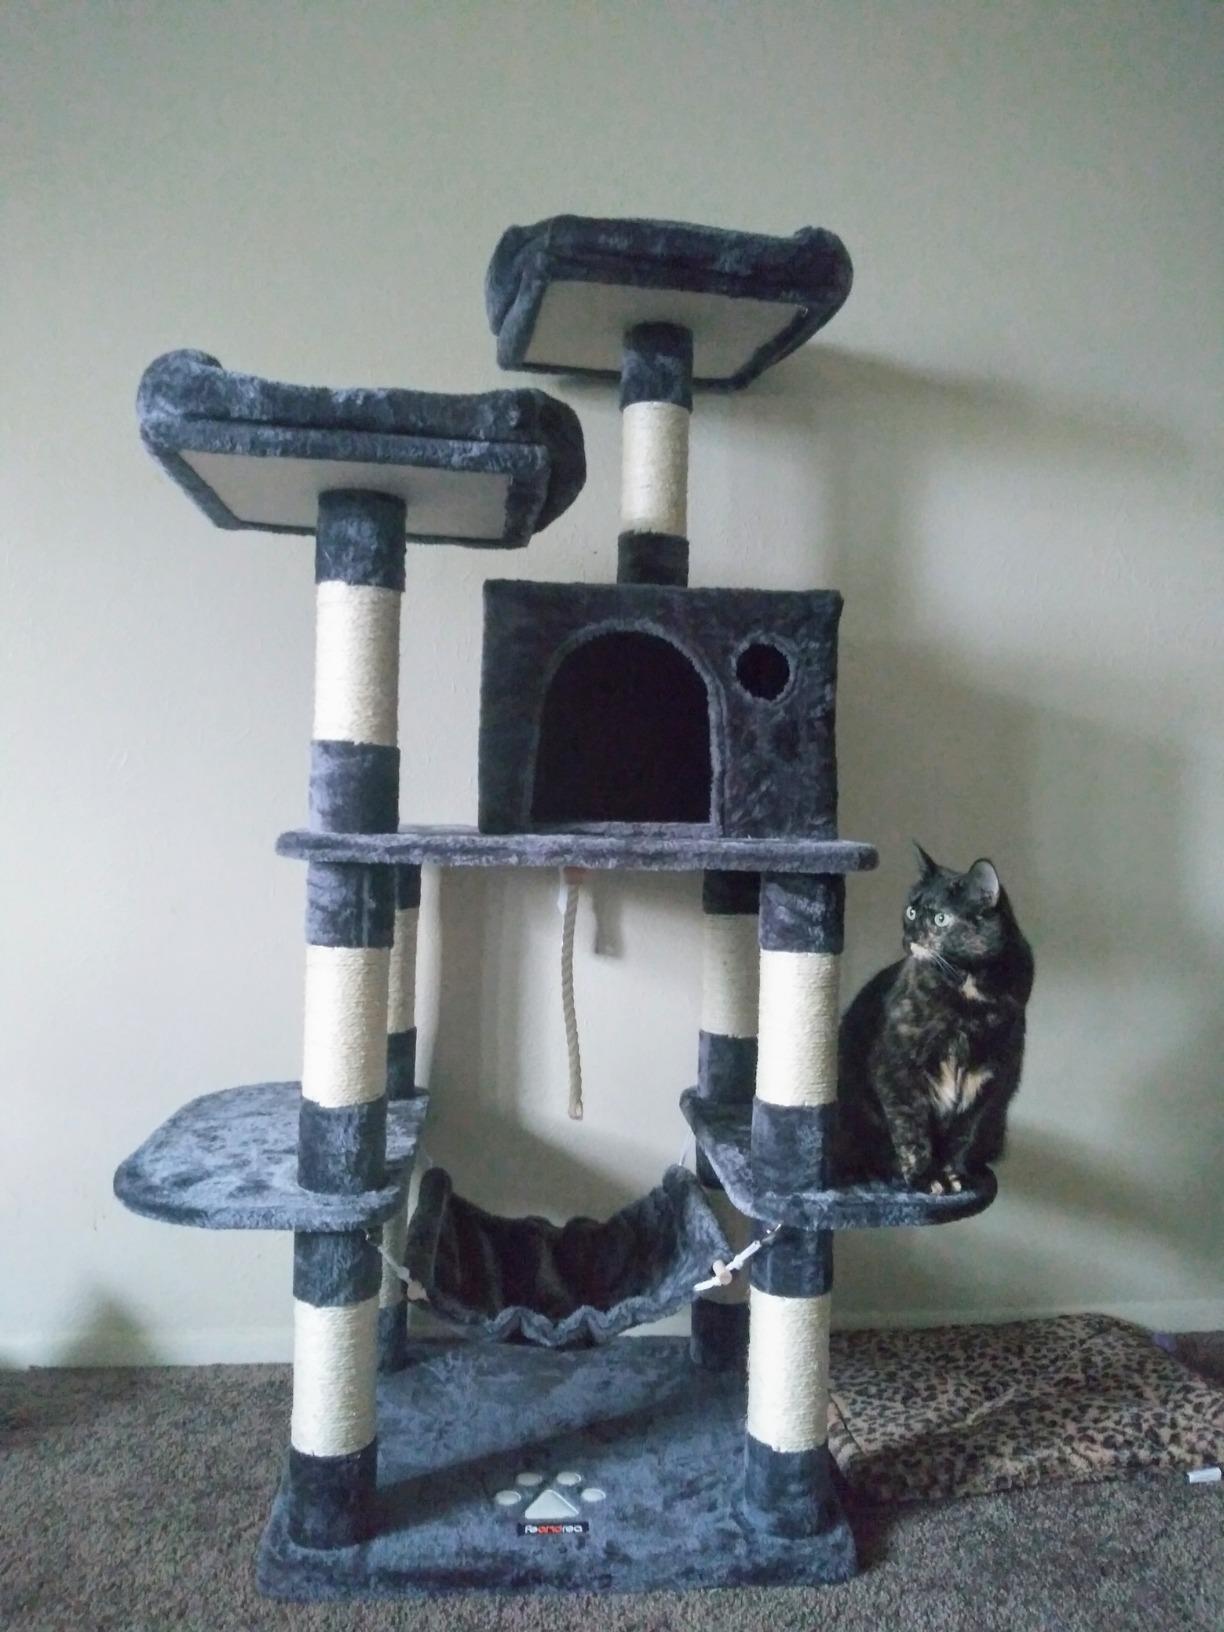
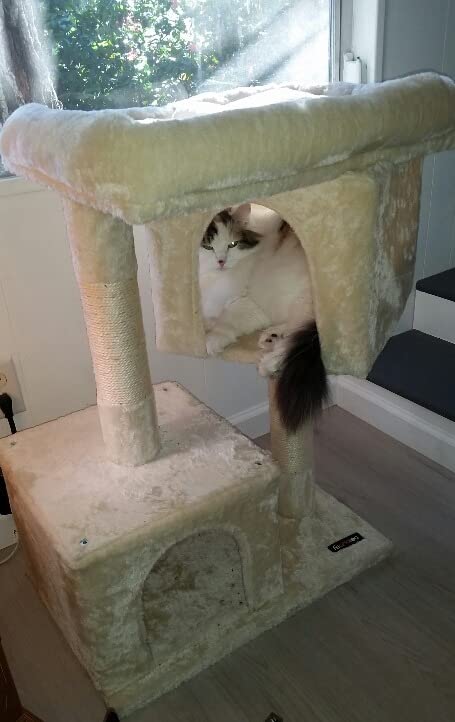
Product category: items_cat tree
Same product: no